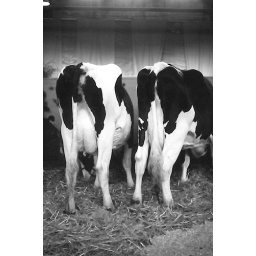
Black & white cows in black & white